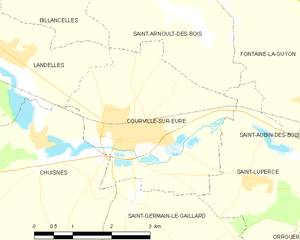
Courville-sur-Eure est une commune française, située dans le département d'Eure-et-Loir en région Centre-Val de Loire.